Robert Steele & Company

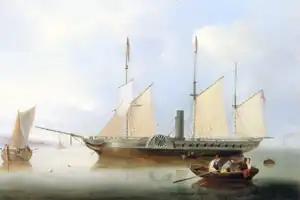
"SS Unicorn" by Fitz Henry Lane

Robert Steele & Company was a shipbuilding firm based in Greenock, Scotland. The business was formed in 1815 by Robert Steele (1745-1830) and two sons. It followed the dissolution of an earlier shipbuilding partnership between Robert Steele and John Carswell, known as "Steele and Carswell."